Tom Sturridge

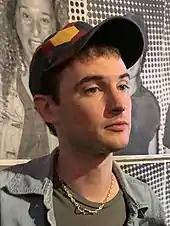
Sturridge in 2019

He was originally cast as the lead in the sci-fi film "Jumper." However in 2006, two weeks before shooting, New Regency and 20th Century Fox, fearing the gamble of spending over $100 million on a film starring an unknown actor, replaced him with the "more prominent" Hayden Christensen.